Bewitched (1945 film)

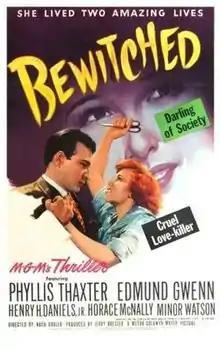
Theatrical release poster

Bewitched is a 1945 American film noir directed and written by Arch Oboler. The drama features Phyllis Thaxter and Edmund Gwenn.